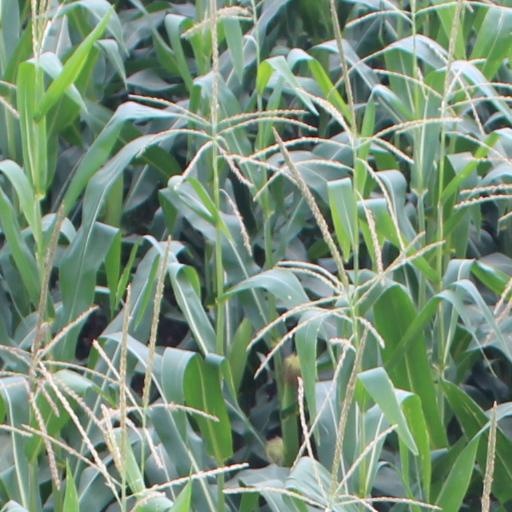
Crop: maize; corn